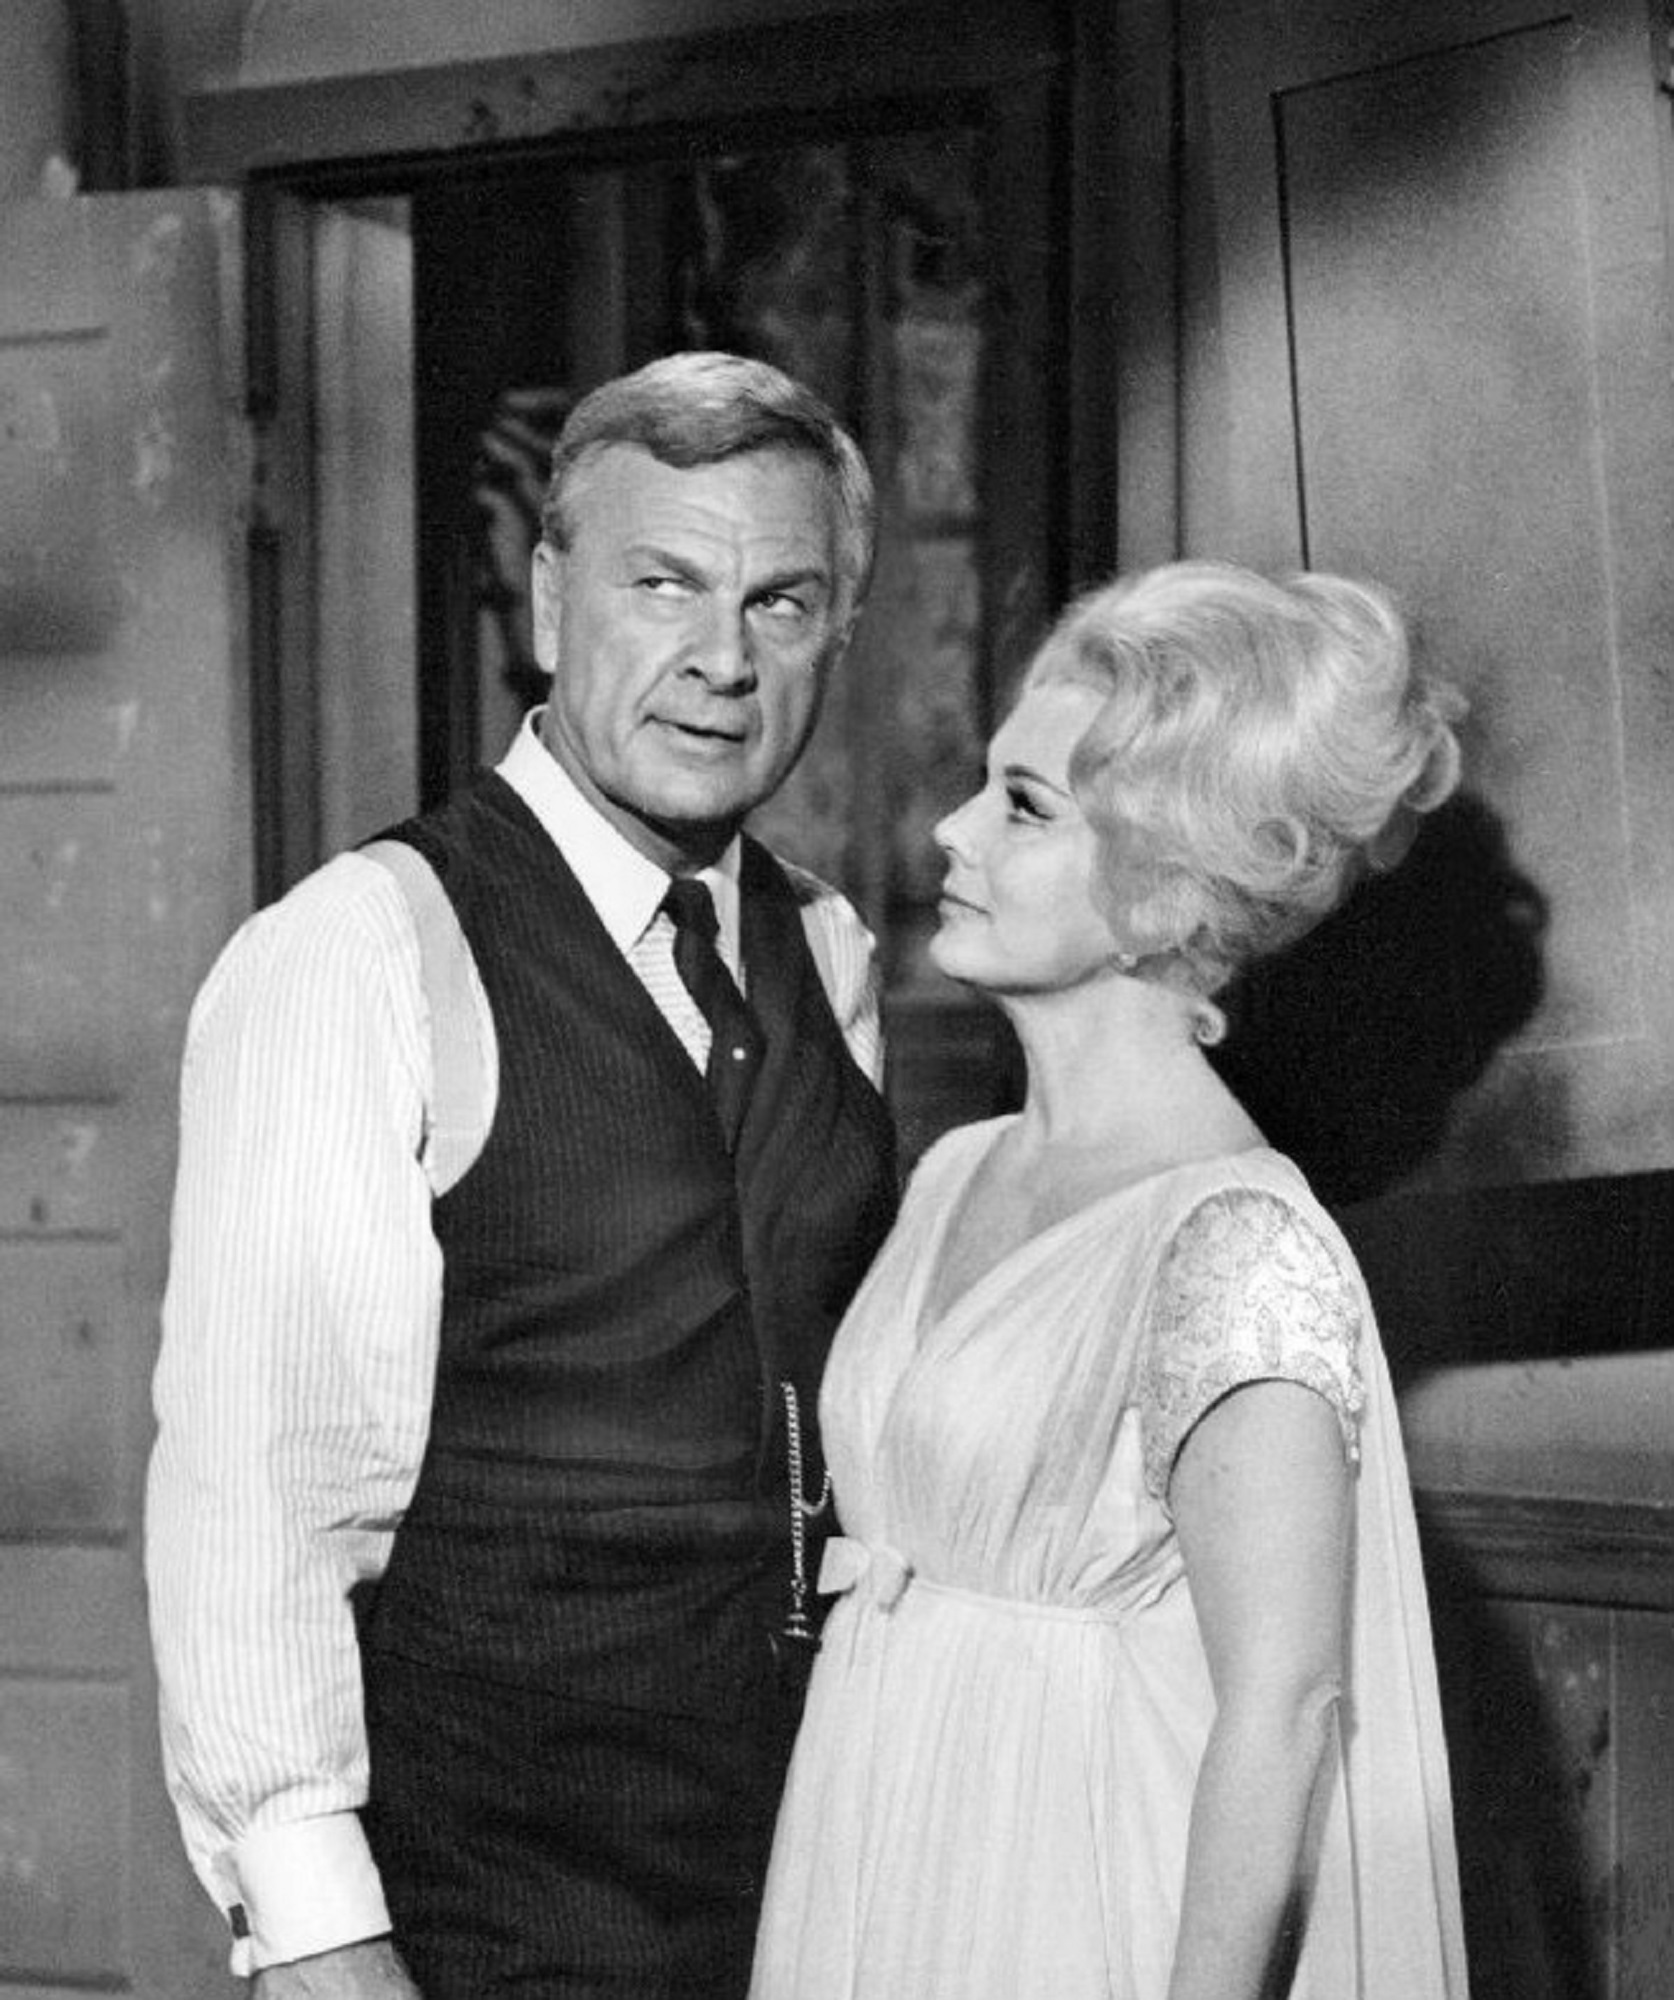
man, black and white, hollywood, television, monochrome, wedding, bride, groom, ceremony, photograph, series, cinema, albert, entertainment, actor, broadway, movies, actress, monochrome photography, motion pictures, lisa, eddie albert, eva gabor, green acres